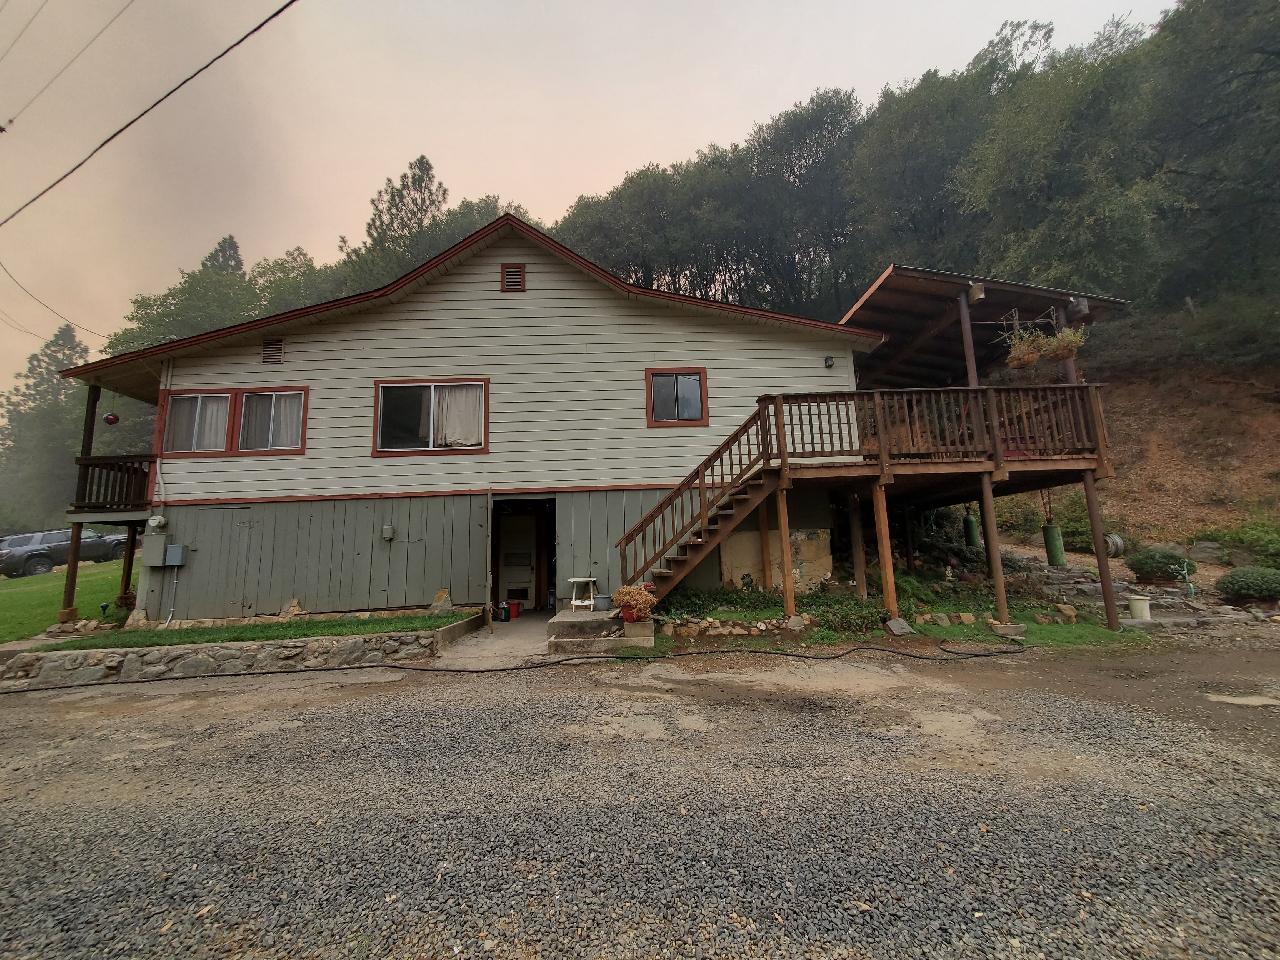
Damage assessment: no_damage